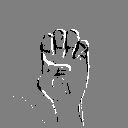
ASL letter: e